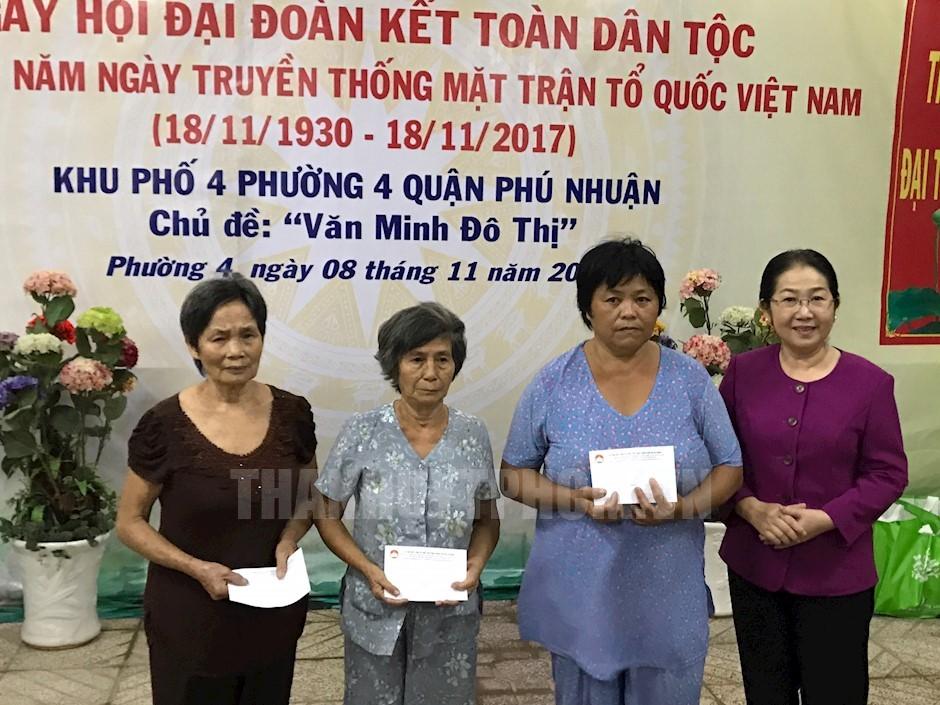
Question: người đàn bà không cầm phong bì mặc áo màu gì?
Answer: người đàn bà không cầm phong bì mặc áo màu tím